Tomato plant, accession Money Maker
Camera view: vertical (180 deg); turntable rotation: 240 degrees
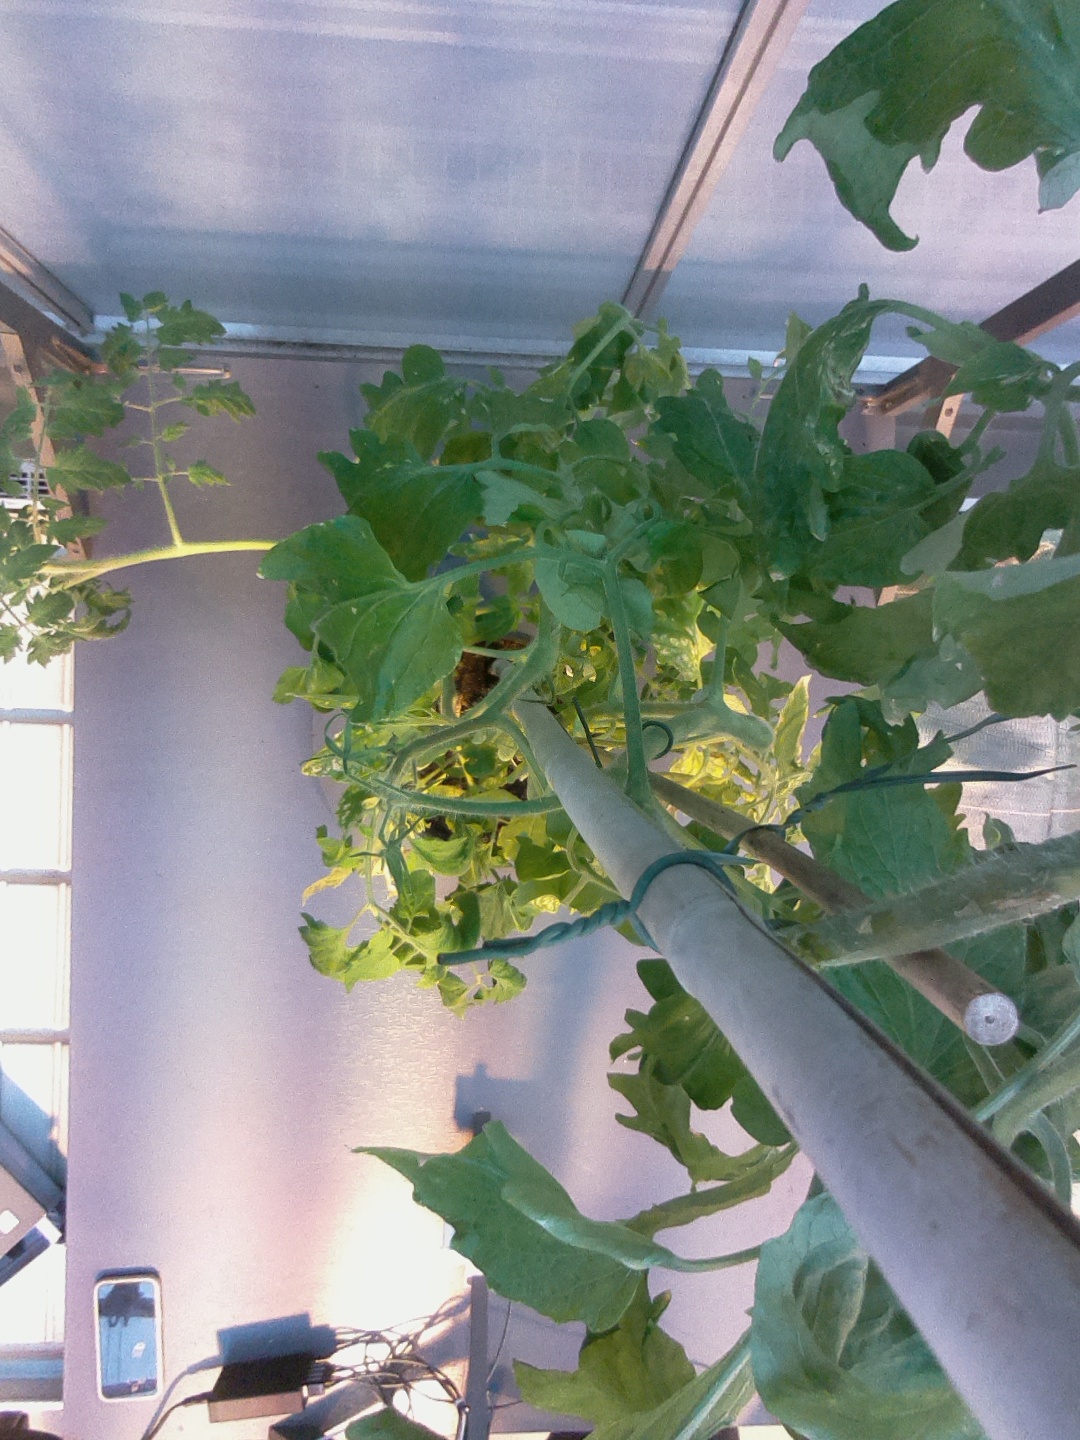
BBCH growth stage 74: 40%-50% of final fruit size